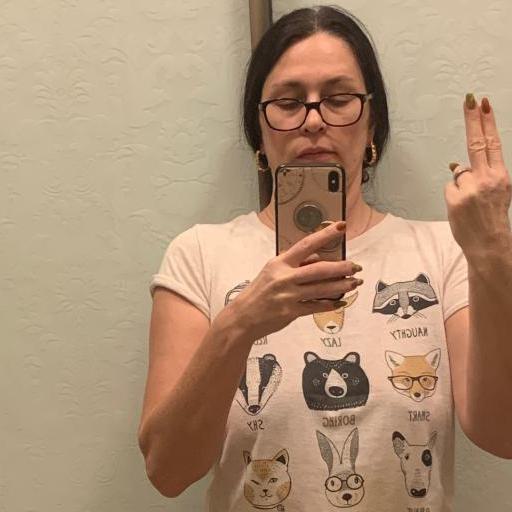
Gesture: no_gesture